Martin Myšička

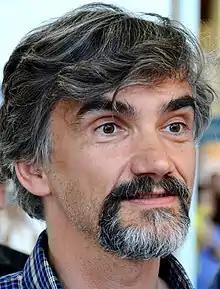
Myšička in 2015

Martin Myšička (born 9 March 1970) is a Czech actor. He has appeared in more than twenty films since 1996. He won the 'Talent of the Year' award at the Alfréd Radok Awards while still at university. He has been performing at the for more than 25 years.